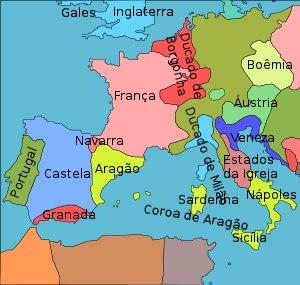
La guerre de Succession de Castille vit s'opposer, entre 1475 et 1479, les deux prétendantes au trône de Castille, Jeanne de Castille, soutenue par son époux, Alphonse V de Portugal et Louis XI de France, et Isabelle la Catholique, soutenue par son époux Ferdinand, héritier du trône d'Aragon et roi de Sicile et les grands du royaume de Castille.